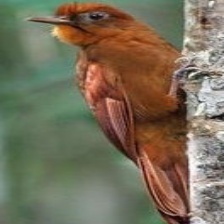
Species: CAATINGA CACHOLOTE
Scientific name: PSEUDOSEISURA CRISTAT